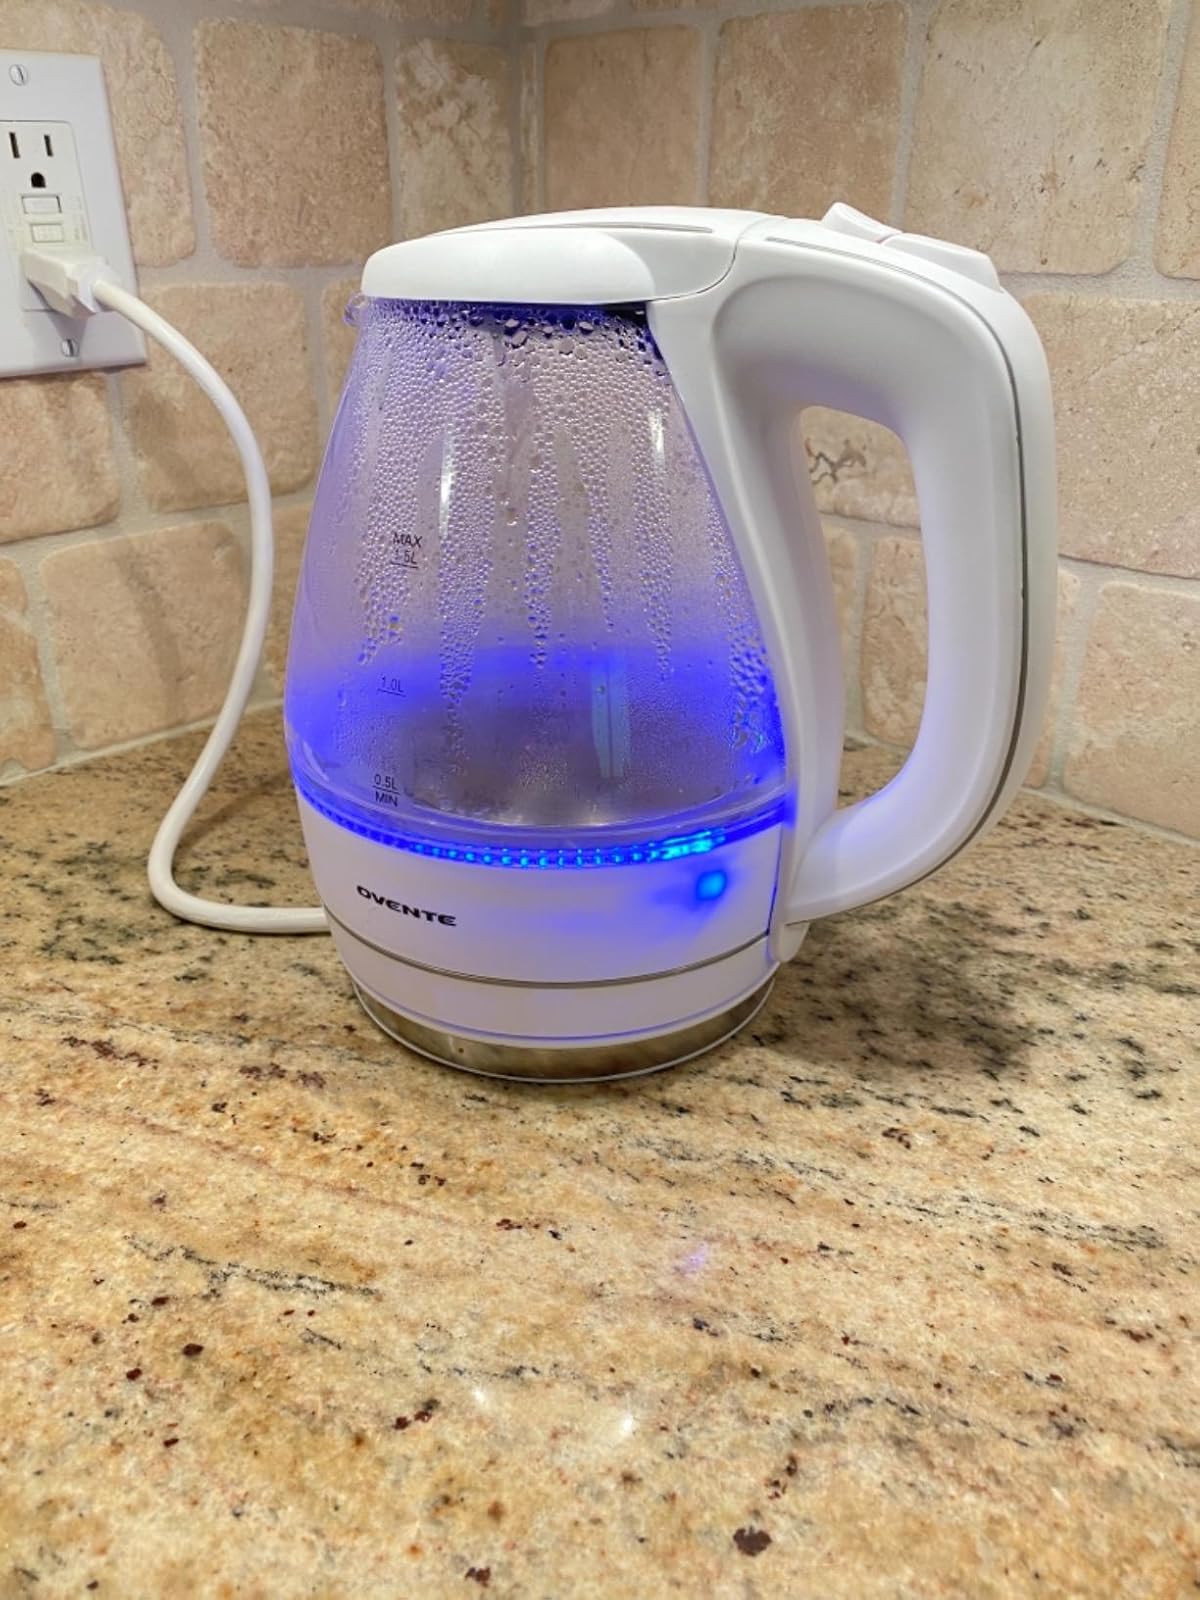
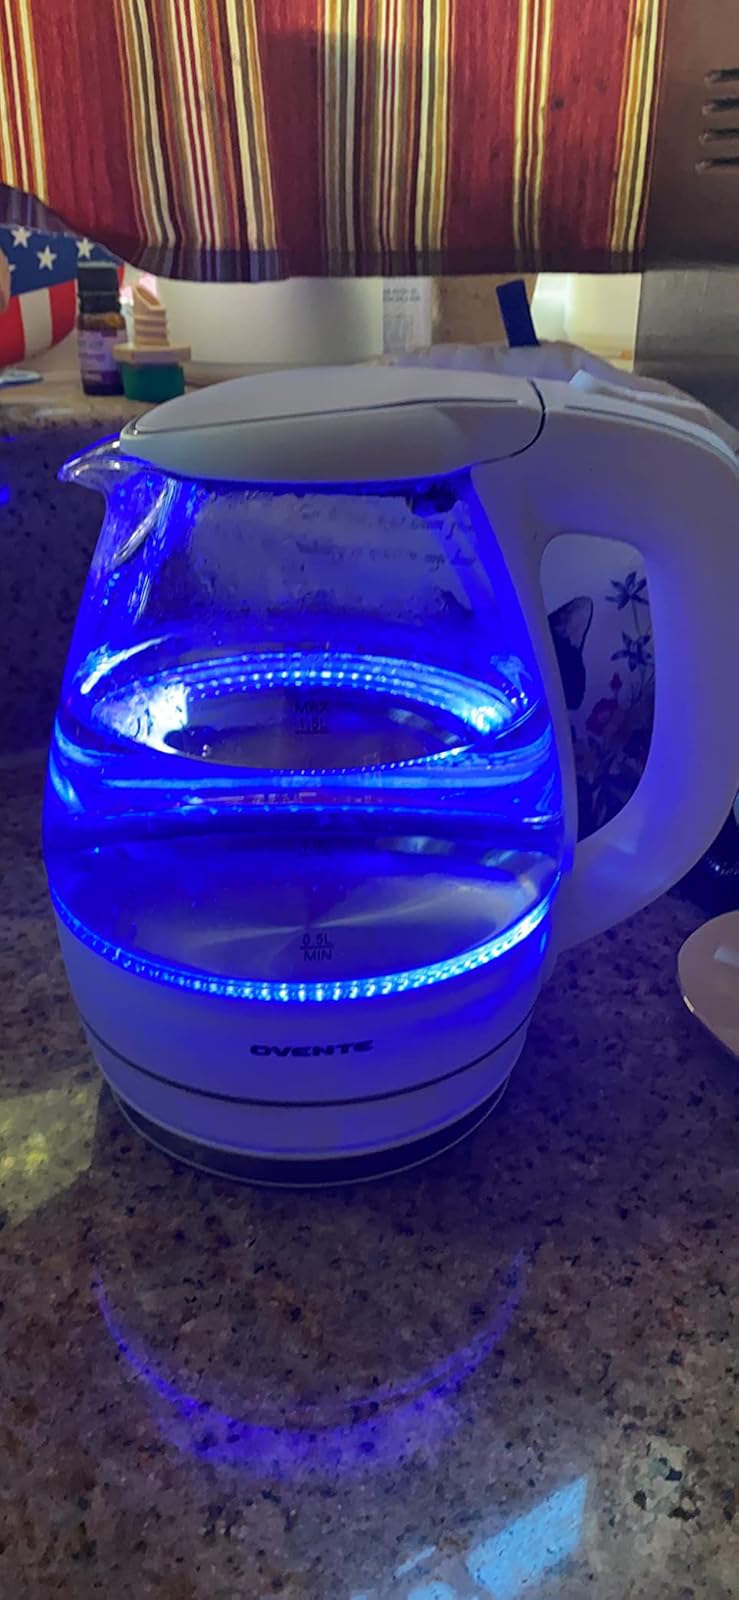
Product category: items_kettle
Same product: yes